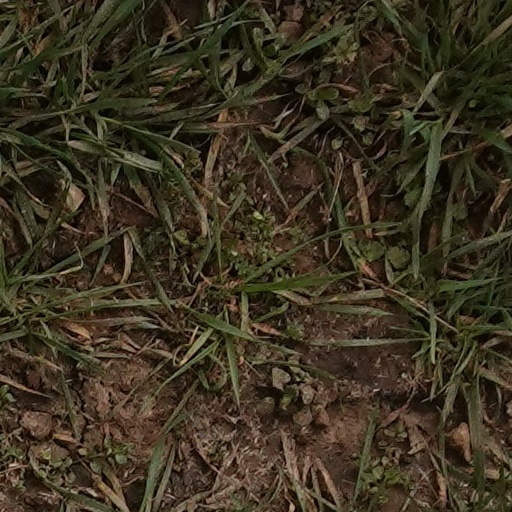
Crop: wheat